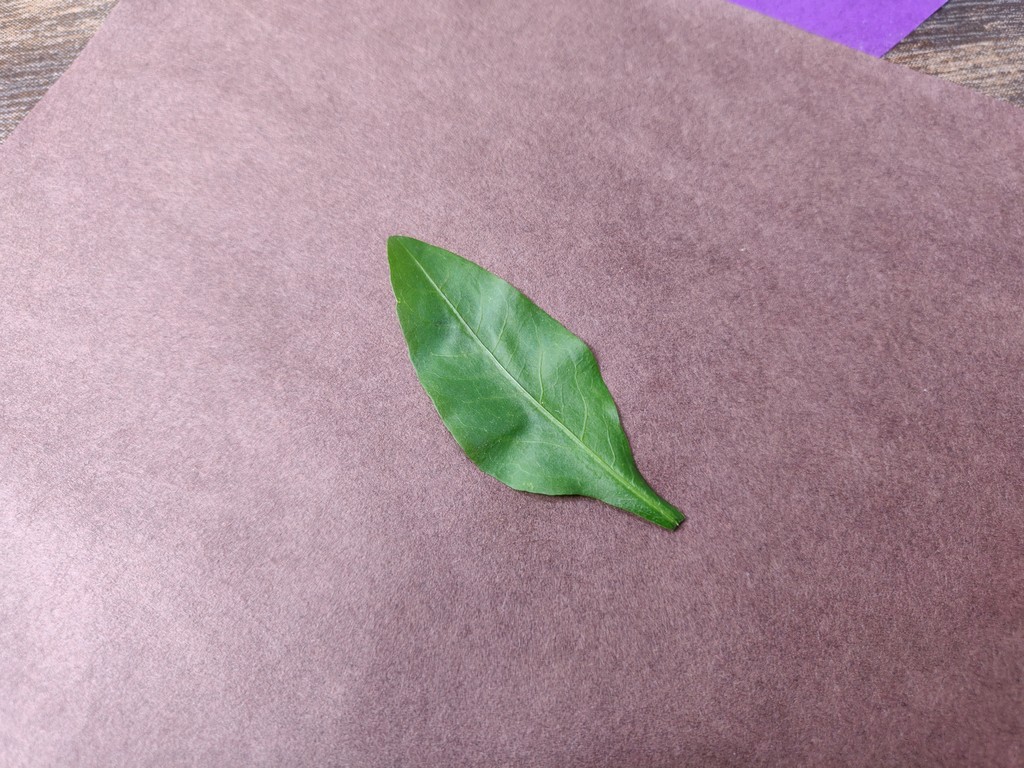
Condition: Healthy
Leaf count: single
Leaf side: front